Joseph T. Dickman

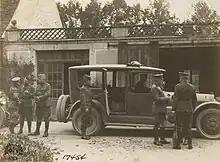
General John J. Pershing, C-in-C of the AEF, conversing with Major General Joseph T. Dickman, commanding the 3rd Division, and members of his staff at Dickman's division headquarters, France, July 1918.

Dickman commanded IV Corps from August to September 1918, to include the Saint-Mihiel Offensive in September 1918. He then commanded I Corps from October to November 1918, to include the Meuse–Argonne offensive.